Oldsmobile Model Z

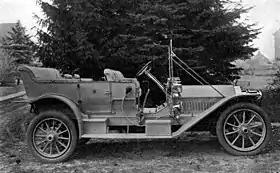

The Oldsmobile Model Z was the company's first top-level passenger car produced under the Oldsmobile brand before they became a division of General Motors in 1908. The Model Z was created and engineered after Mr. Olds left the company but before they became a division, the same year the car was introduced. It was the senior model to the mid-level Oldsmobile Model M, and the entry-level, Buick engineered Oldsmobile Model 20. It was upgraded to become the Oldsmobile Limited.